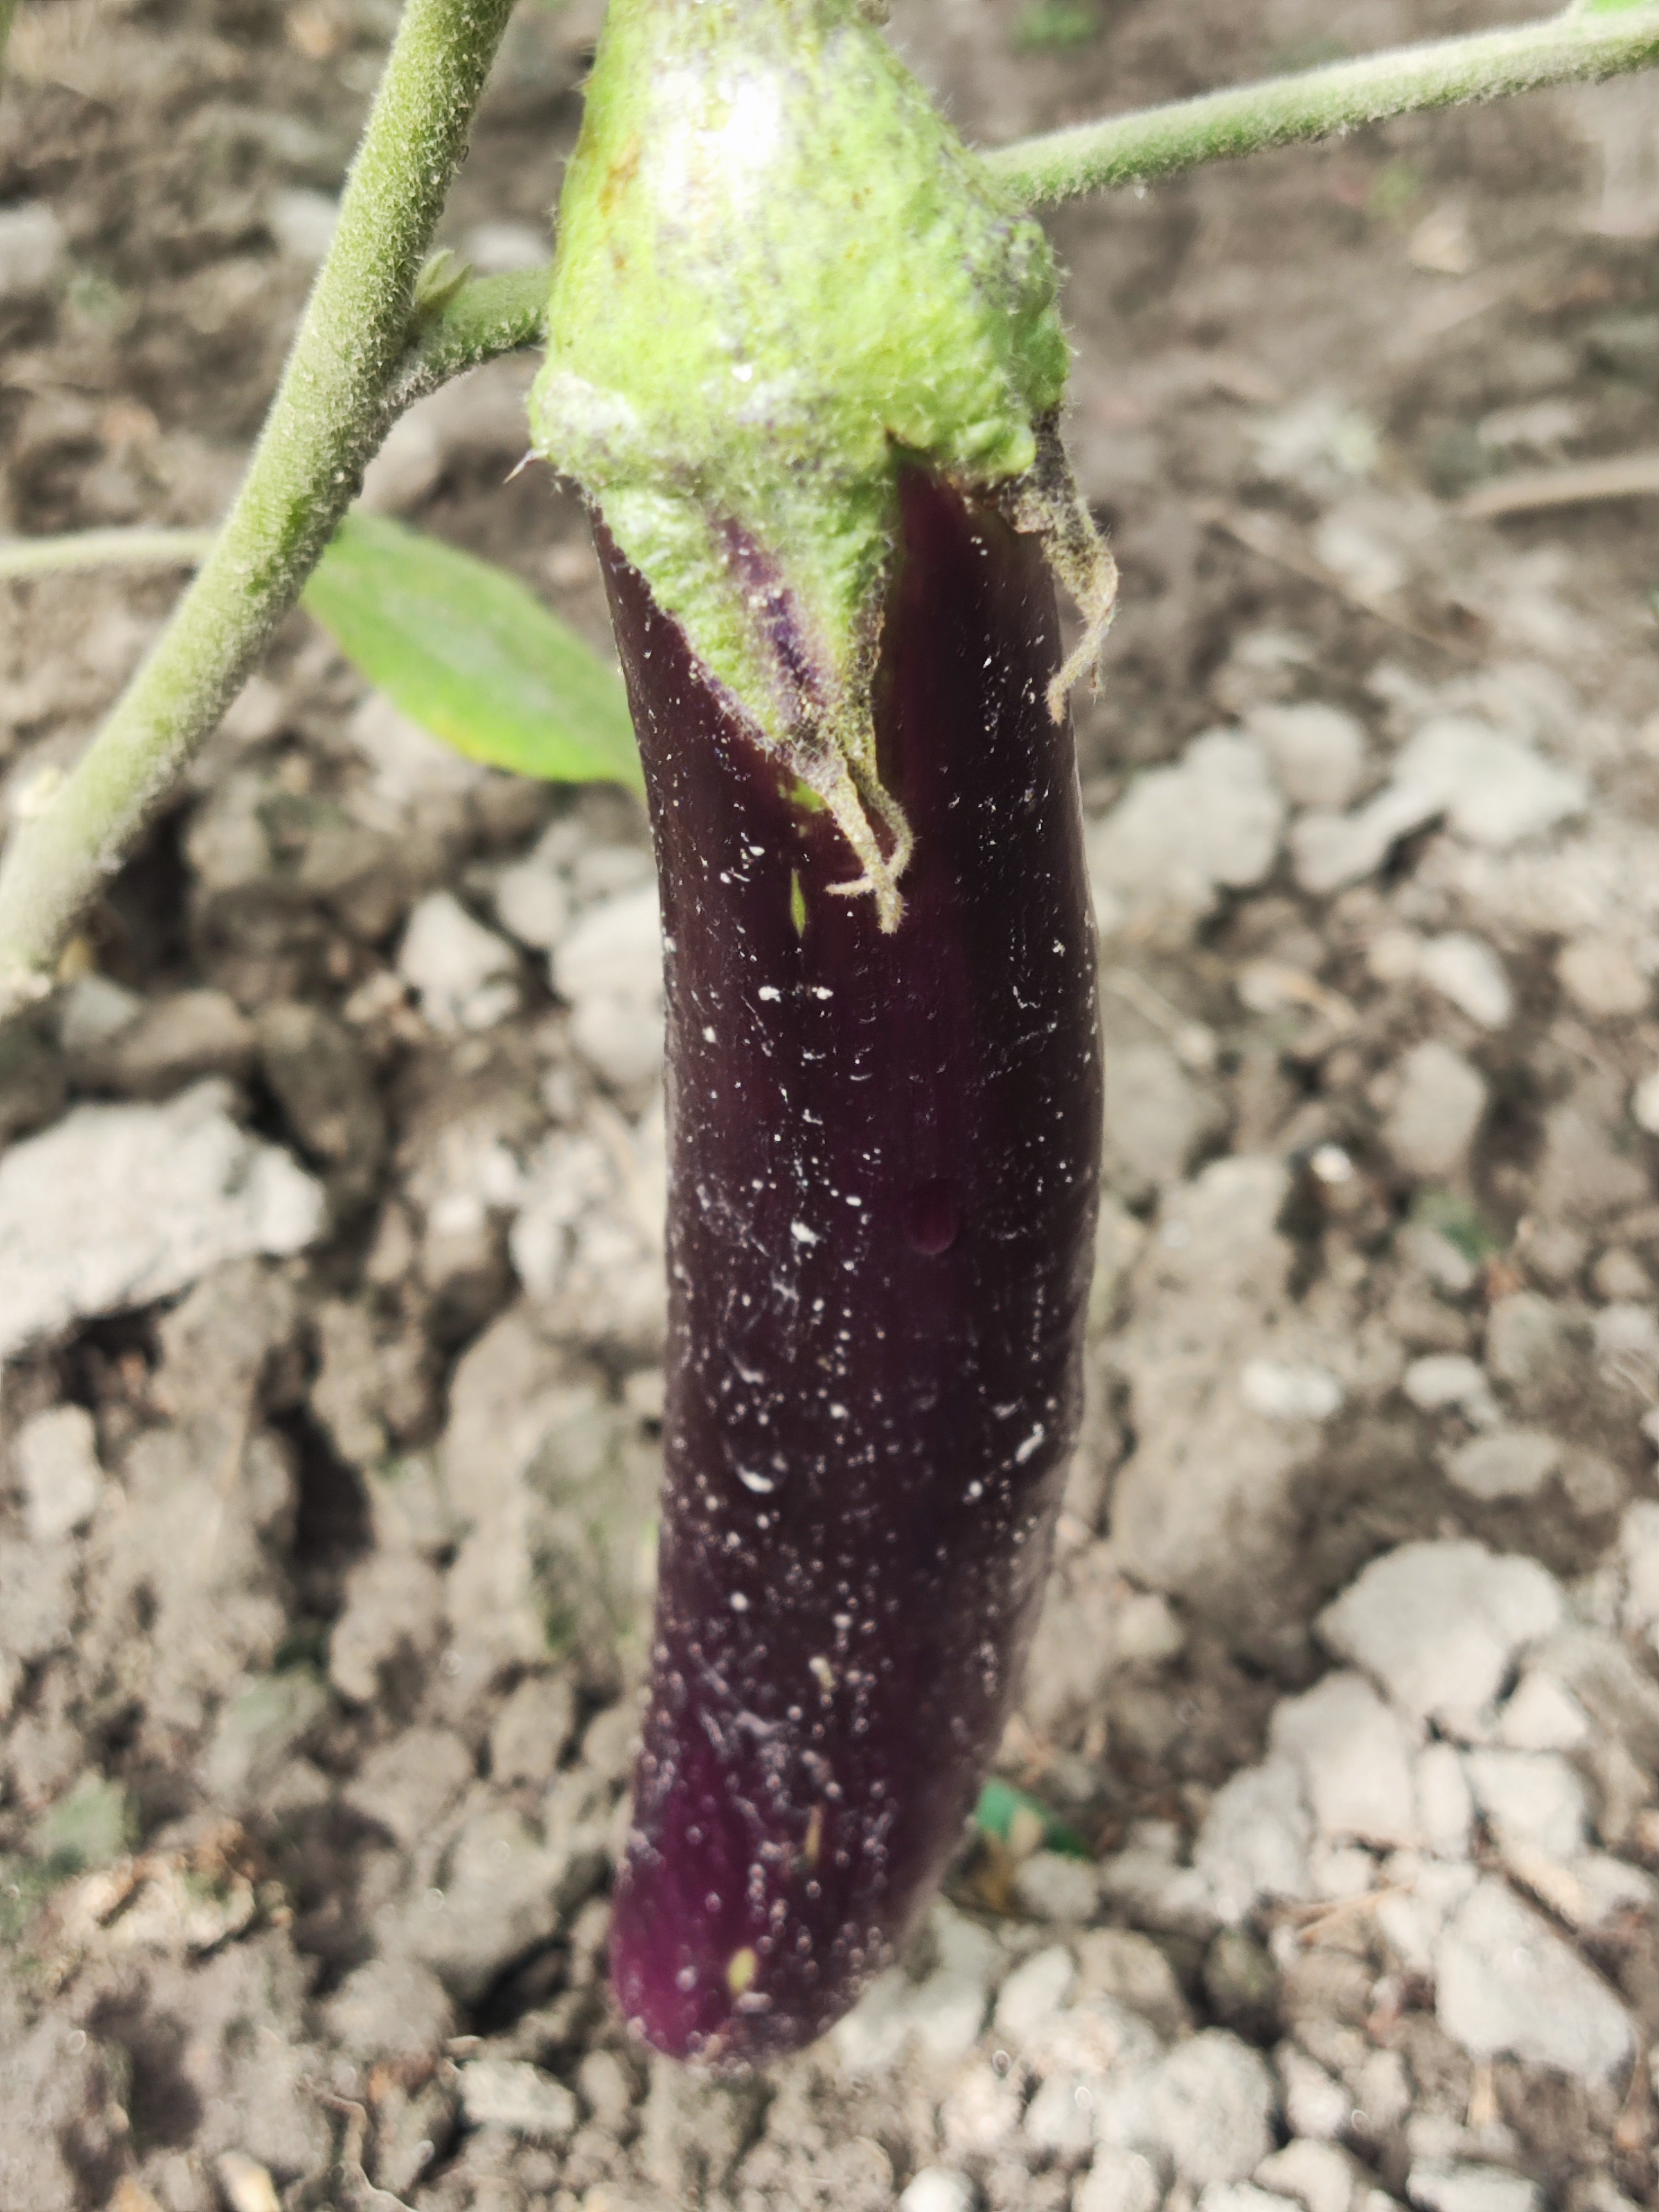
Label: Healty Brinjal